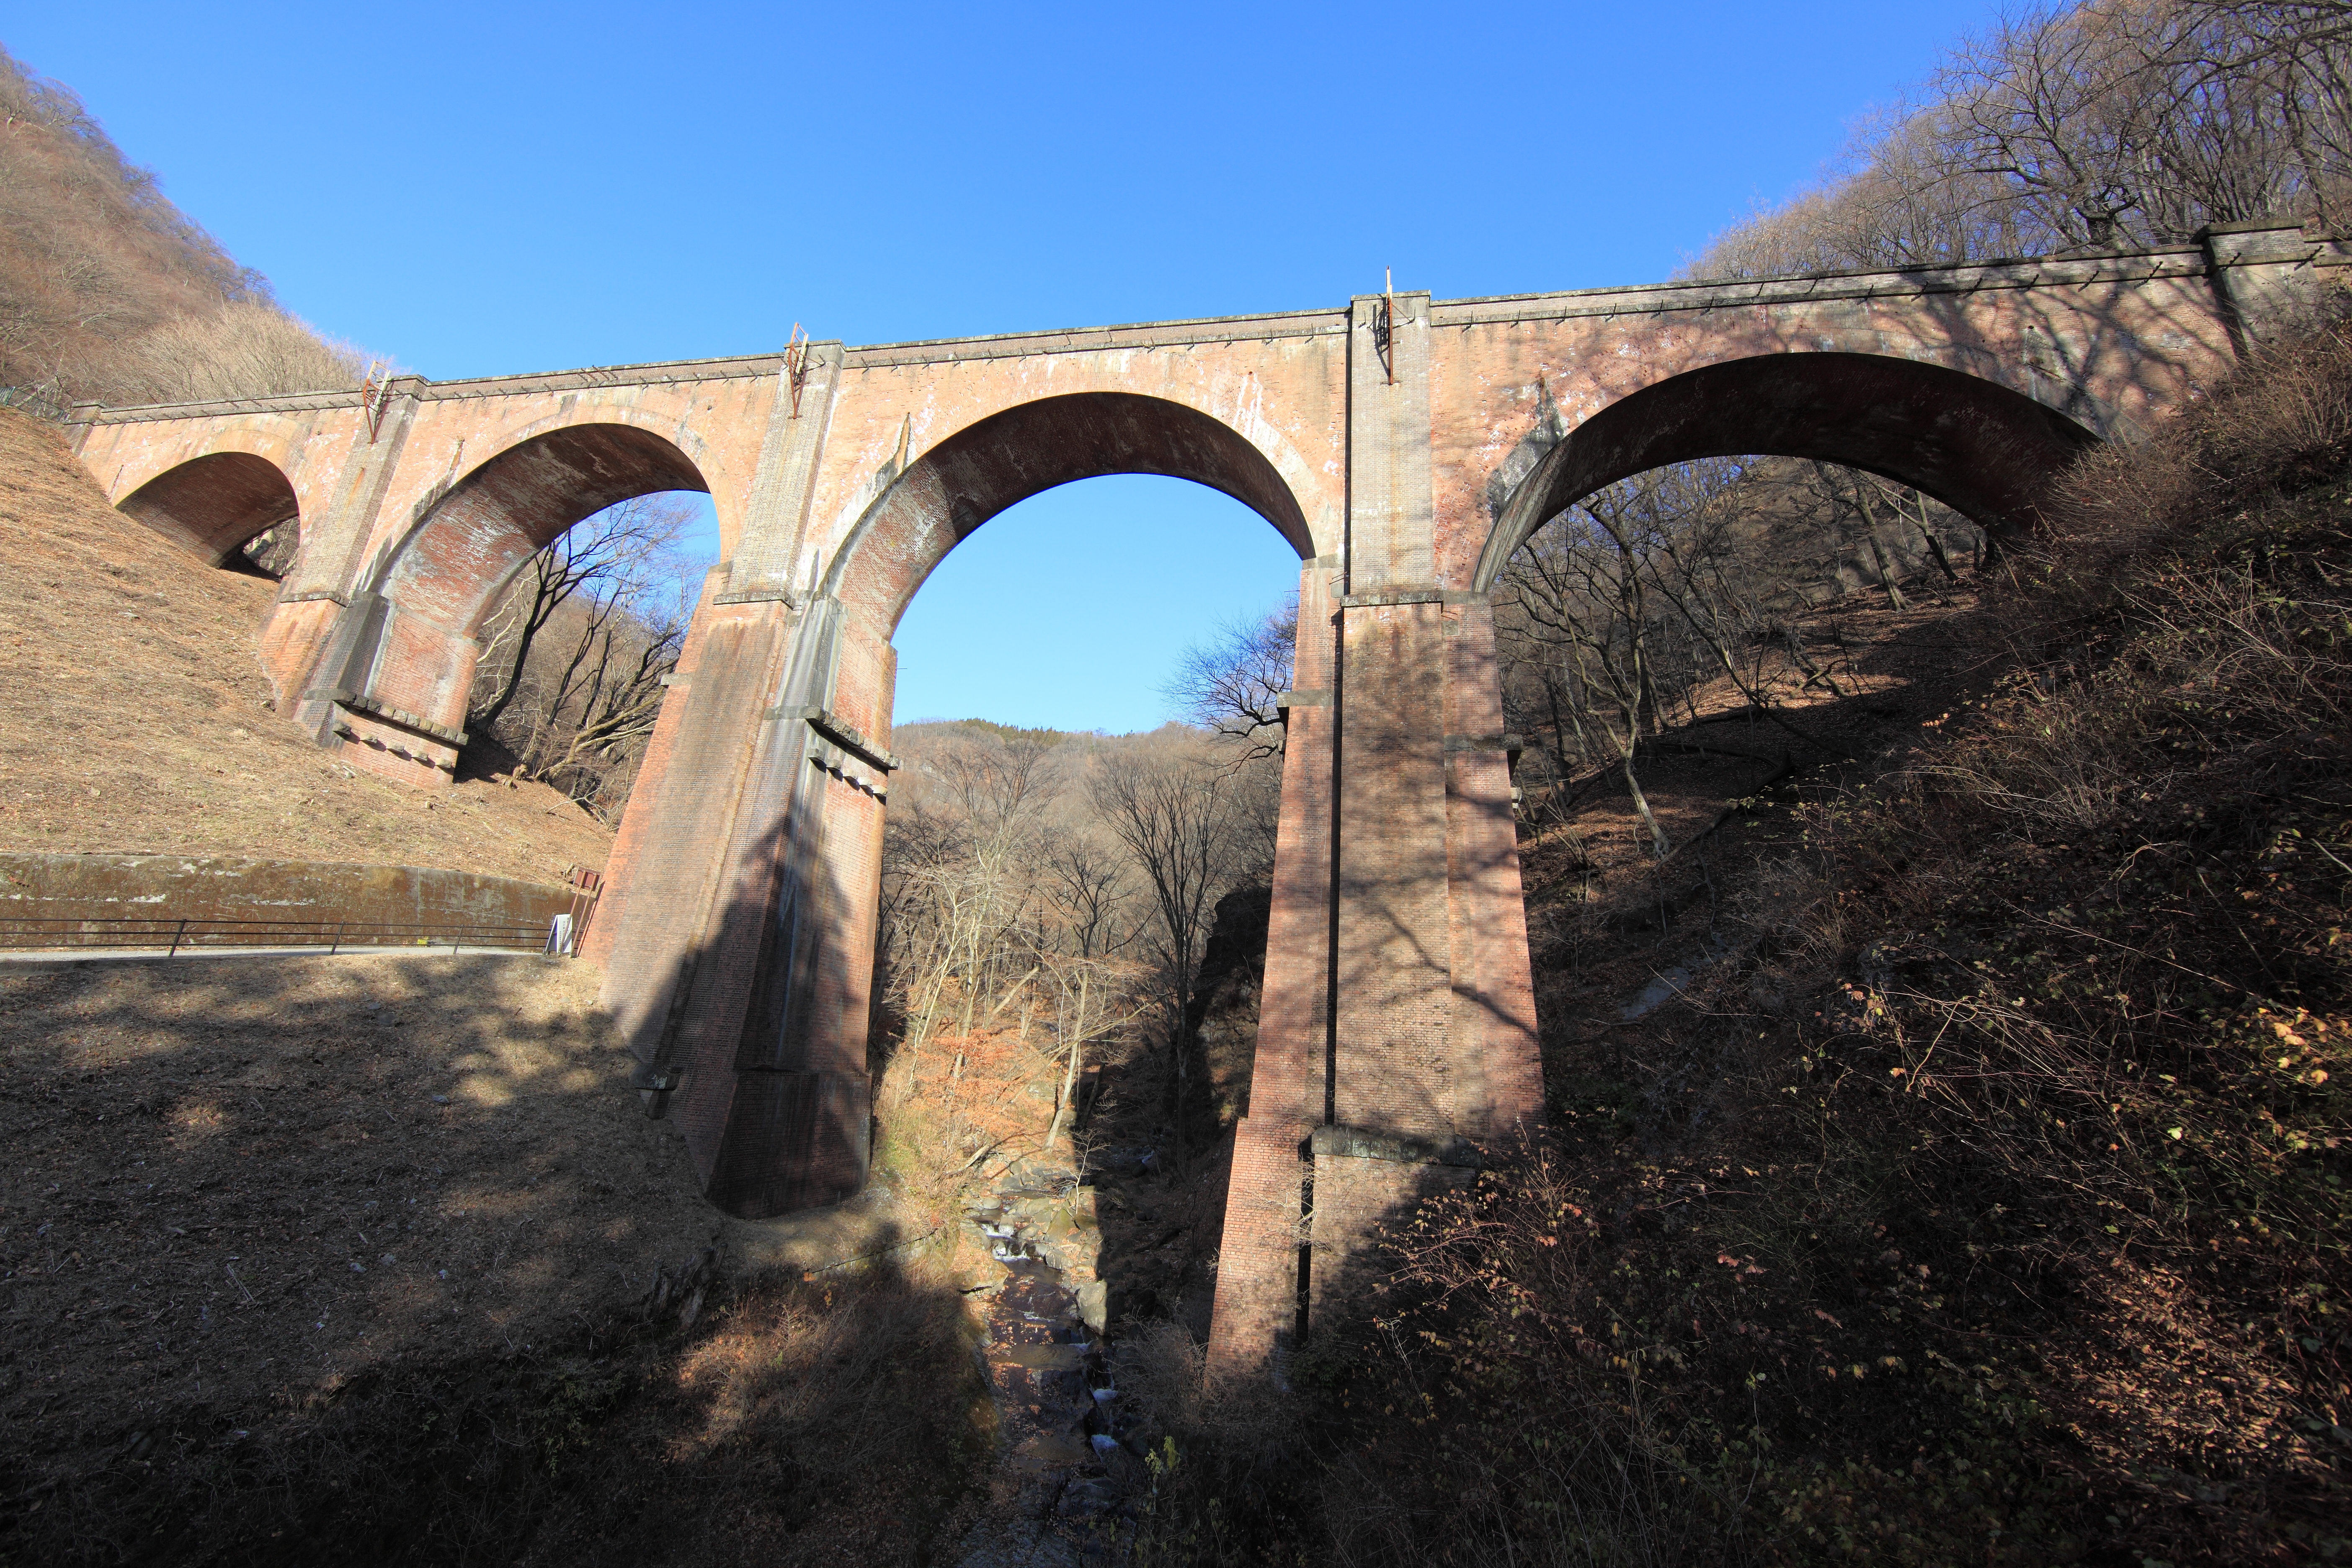
railway, bridge, arch, high, infrastructure, 5d, hires, viaduct, markii, hi, res, resolution, gunma, usui, annaka, aqueduct, arch bridge, ancient history, nonbuilding structure